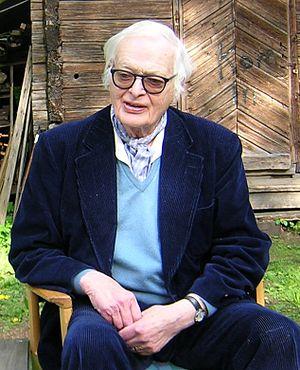
Nils « Nisse » Strinning, né le 8 décembre 1917 à Kramfors, Suède et mort le 10 mai 2006, est un architecte et designer suédois. Son épouse Kajsa Strinning est également architecte.